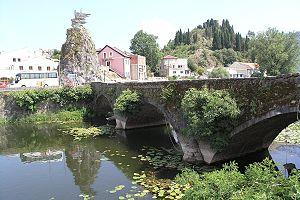
Virpazar est un village du sud du Monténégro, dans la municipalité de Bar. Il est situé sur les rives du lac de Skadar et une de ses activités économique est la pêche. C'est un des arrêts de la ligne ferroviaire Belgrade-Bar.